Schloss Weilburg

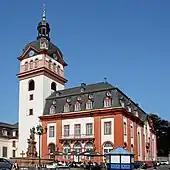
Old town hall and Schlosskirche

The palace church ("Schlosskirche") was built to conclude the expansion to a Baroque residence. The new church was built from 1707 to 1713 and cost over 32,000 guilders. It served the county, the town and the court.